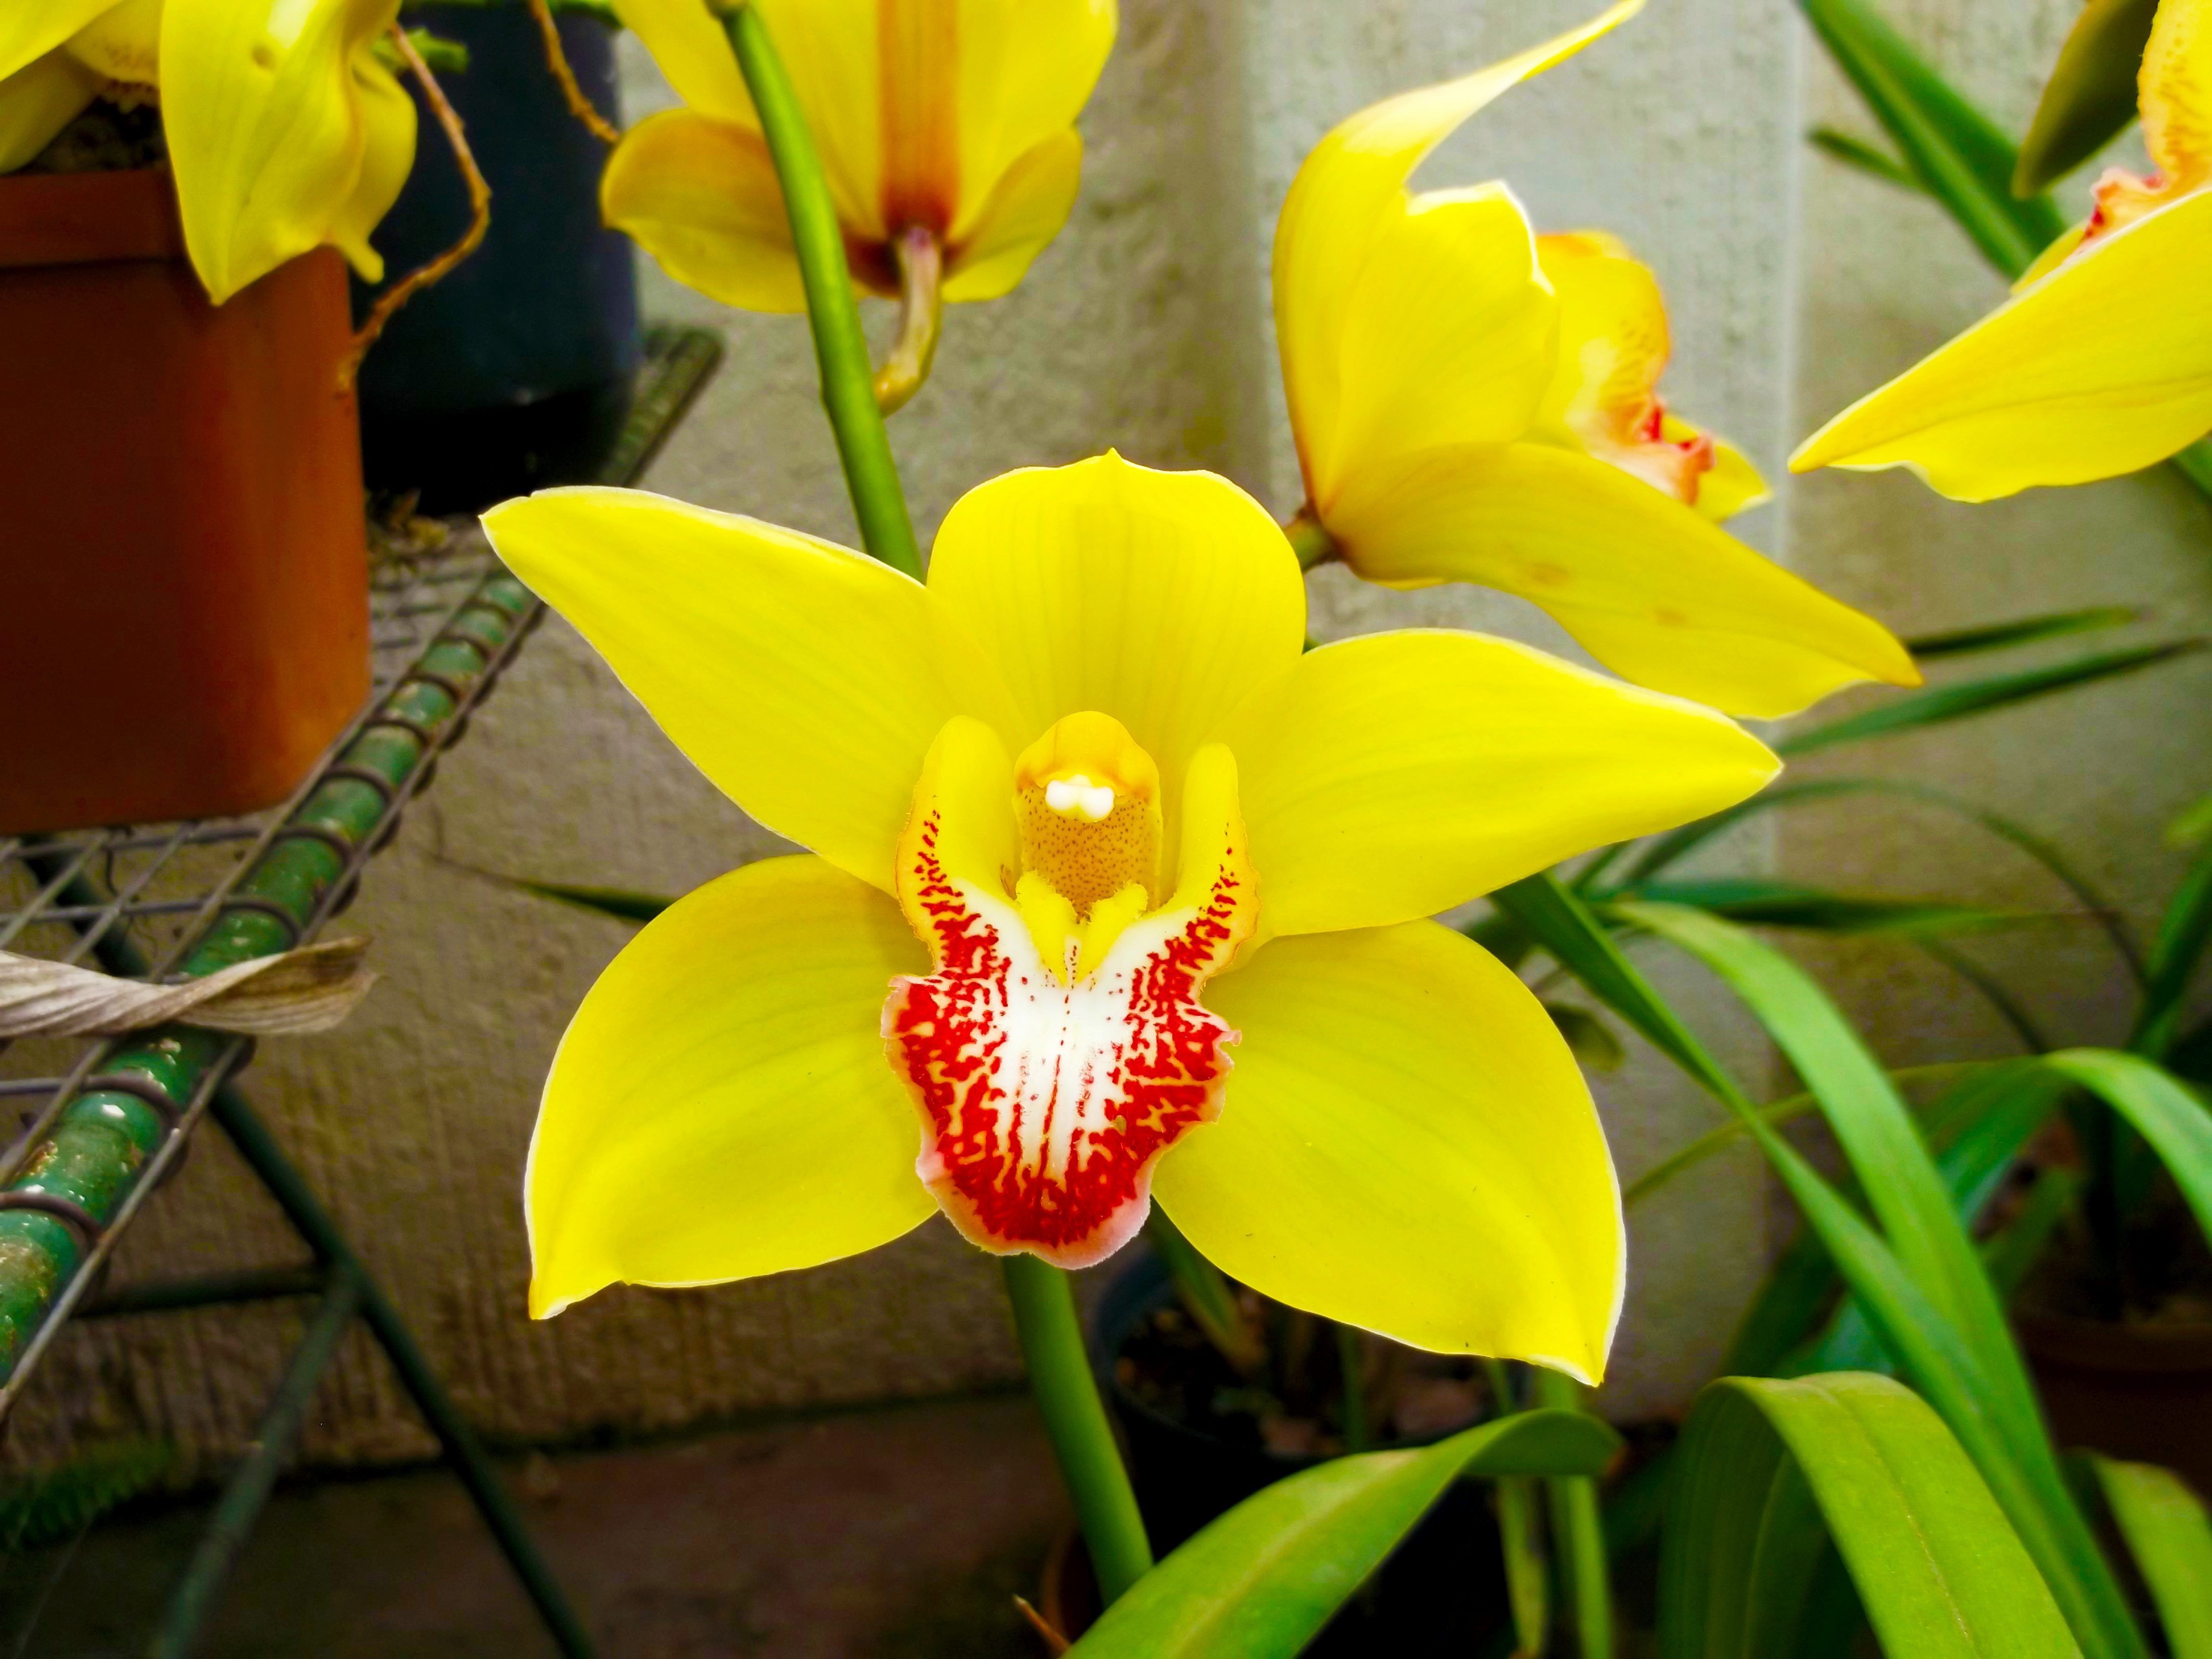
nature, plant, flower, petal, spring, botany, yellow, flora, orchid, macro photography, flowering plant, cattleya, land plant